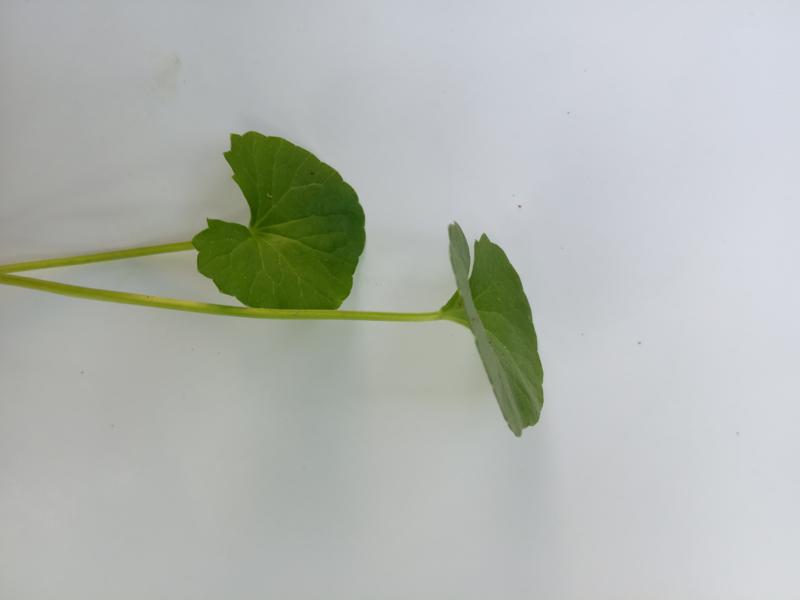
Weed species: Centella asiatica